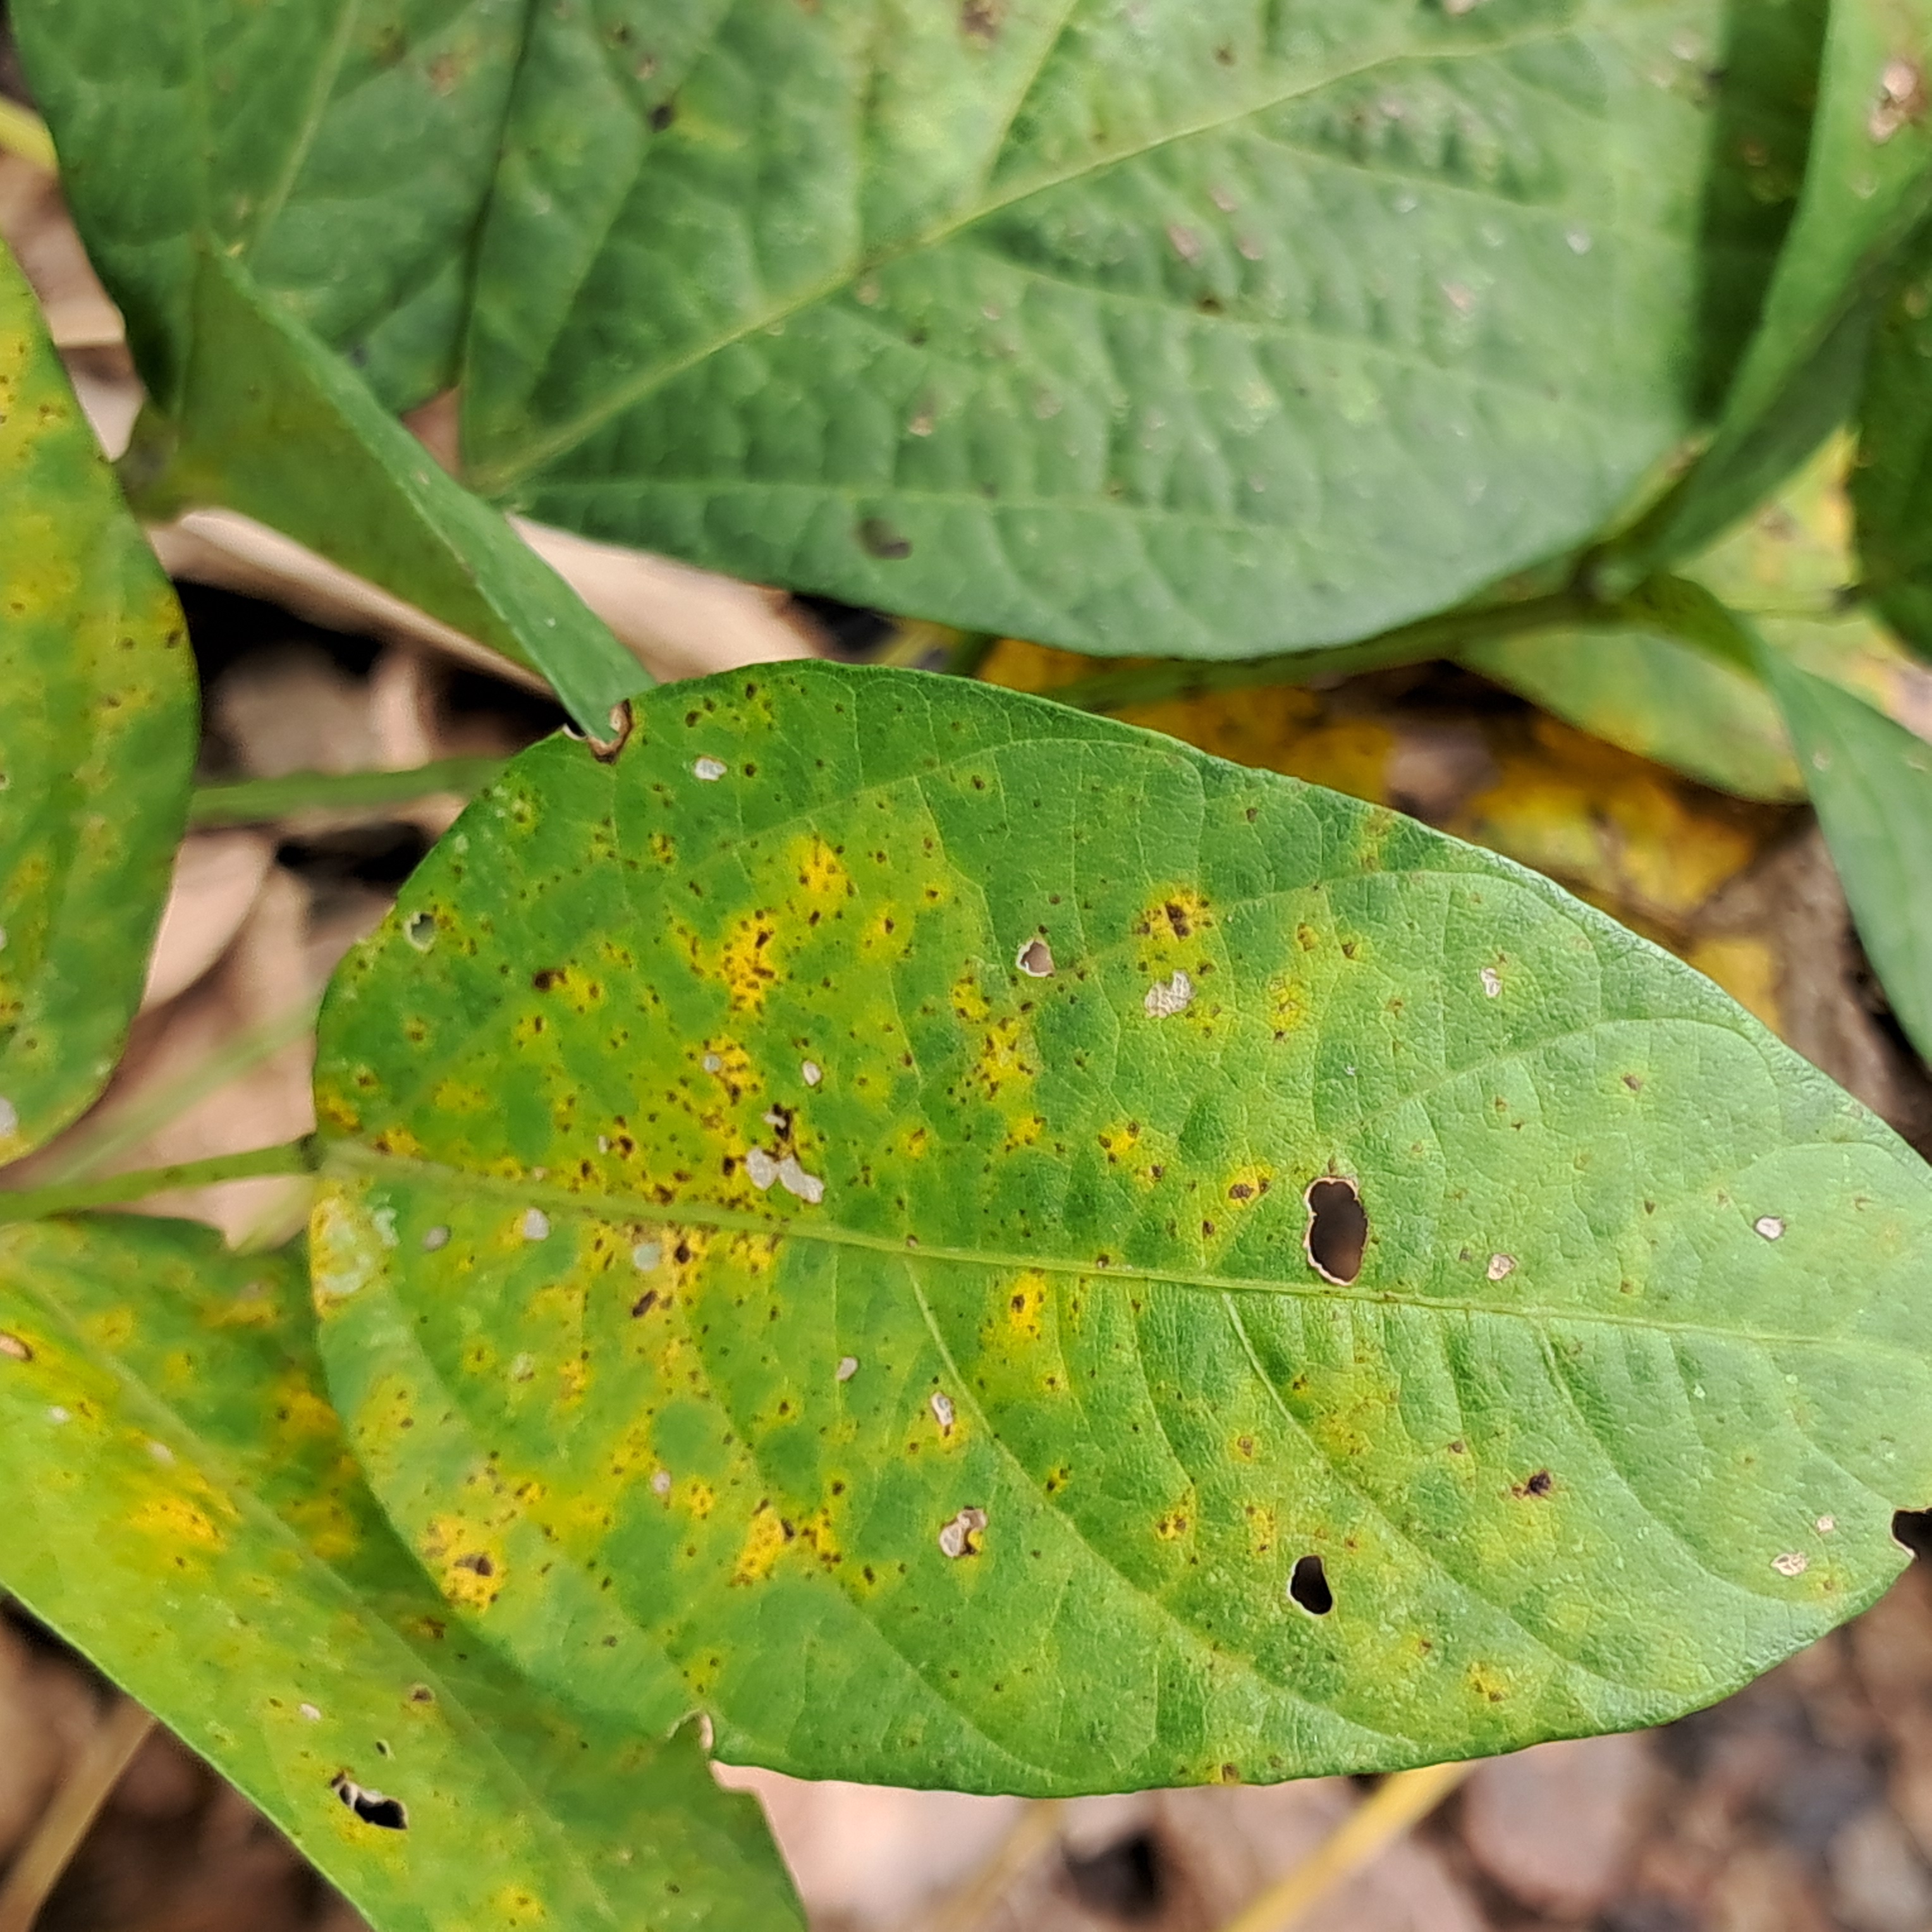
Label: Spectoria_Brown_Spot